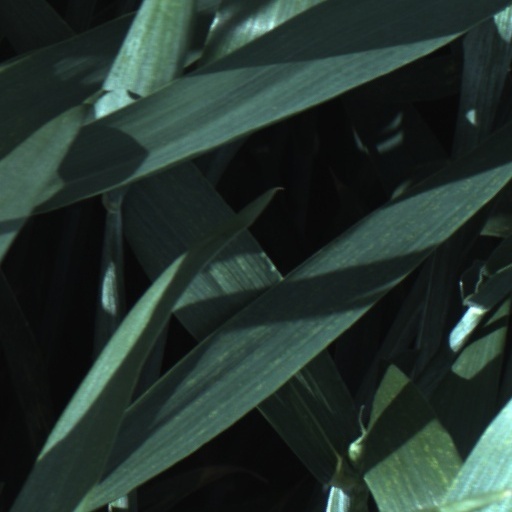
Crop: wheat